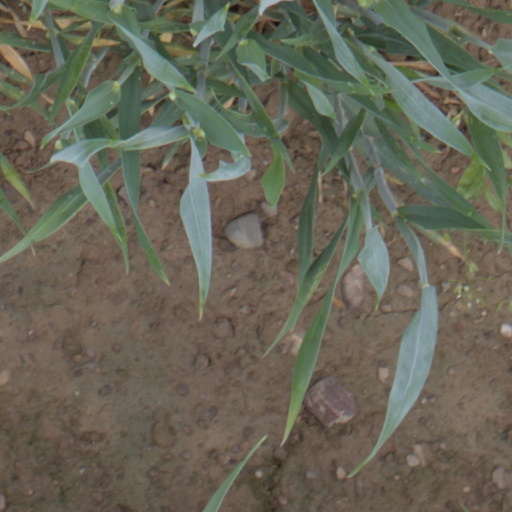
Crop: wheat